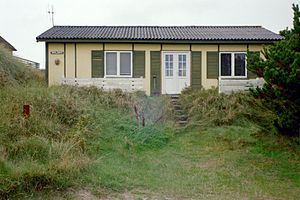
Sommerhus
Sommerhus ved Henne Strand
Sommerhus, Henne Strand, Danmark
Et sommerhus eller fritidshus er en feriebolig, som findes i mange forskellige udformninger. Et sommerhus i Danmark er som regel bygget af træ, men kan også være bygget af andre materialer.